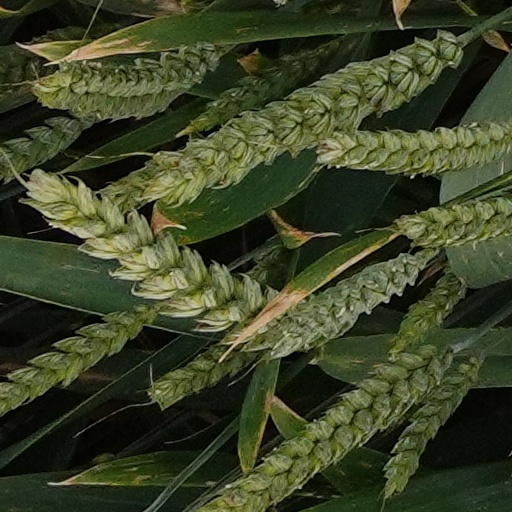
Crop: wheat